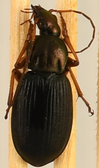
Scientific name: Chlaenius aestivus
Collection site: Smithsonian Environmental Research Center NEON (SERC), plot SERC_001